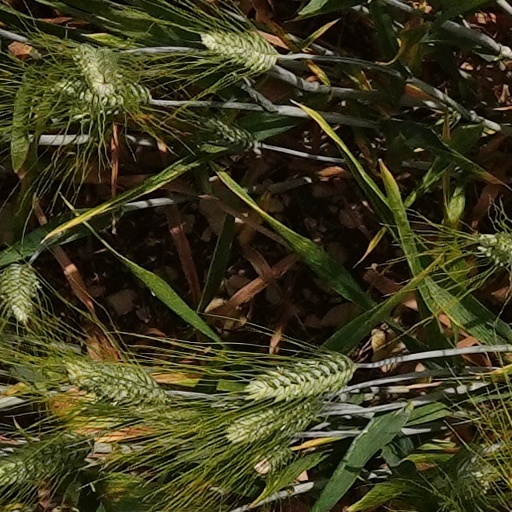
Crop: wheat